USB hub

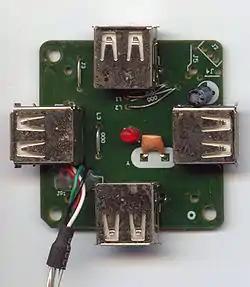
A "star" "short cable" external USB with the plastic casing removed

A USB network is built from USB hubs connected downstream to USB ports, which themselves may stem from USB hubs. USB hubs can extend a USB network to a maximum of 127 ports. The USB specification requires that bus-powered (passive) hubs are not connected in series to other bus-powered hubs.